Poet Laureate of Colorado

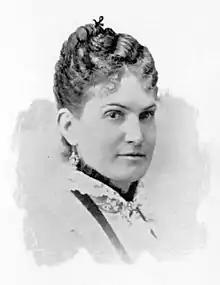
Alice Polk Hill was the first poet laureate.

In 2025, the University Press of Colorado will publish an anthology of poetry from all of the poets who have held the title of Colorado Poet Laureate. The book is titled "Begin Where You Are: The Colorado Poets Laureate Anthology".